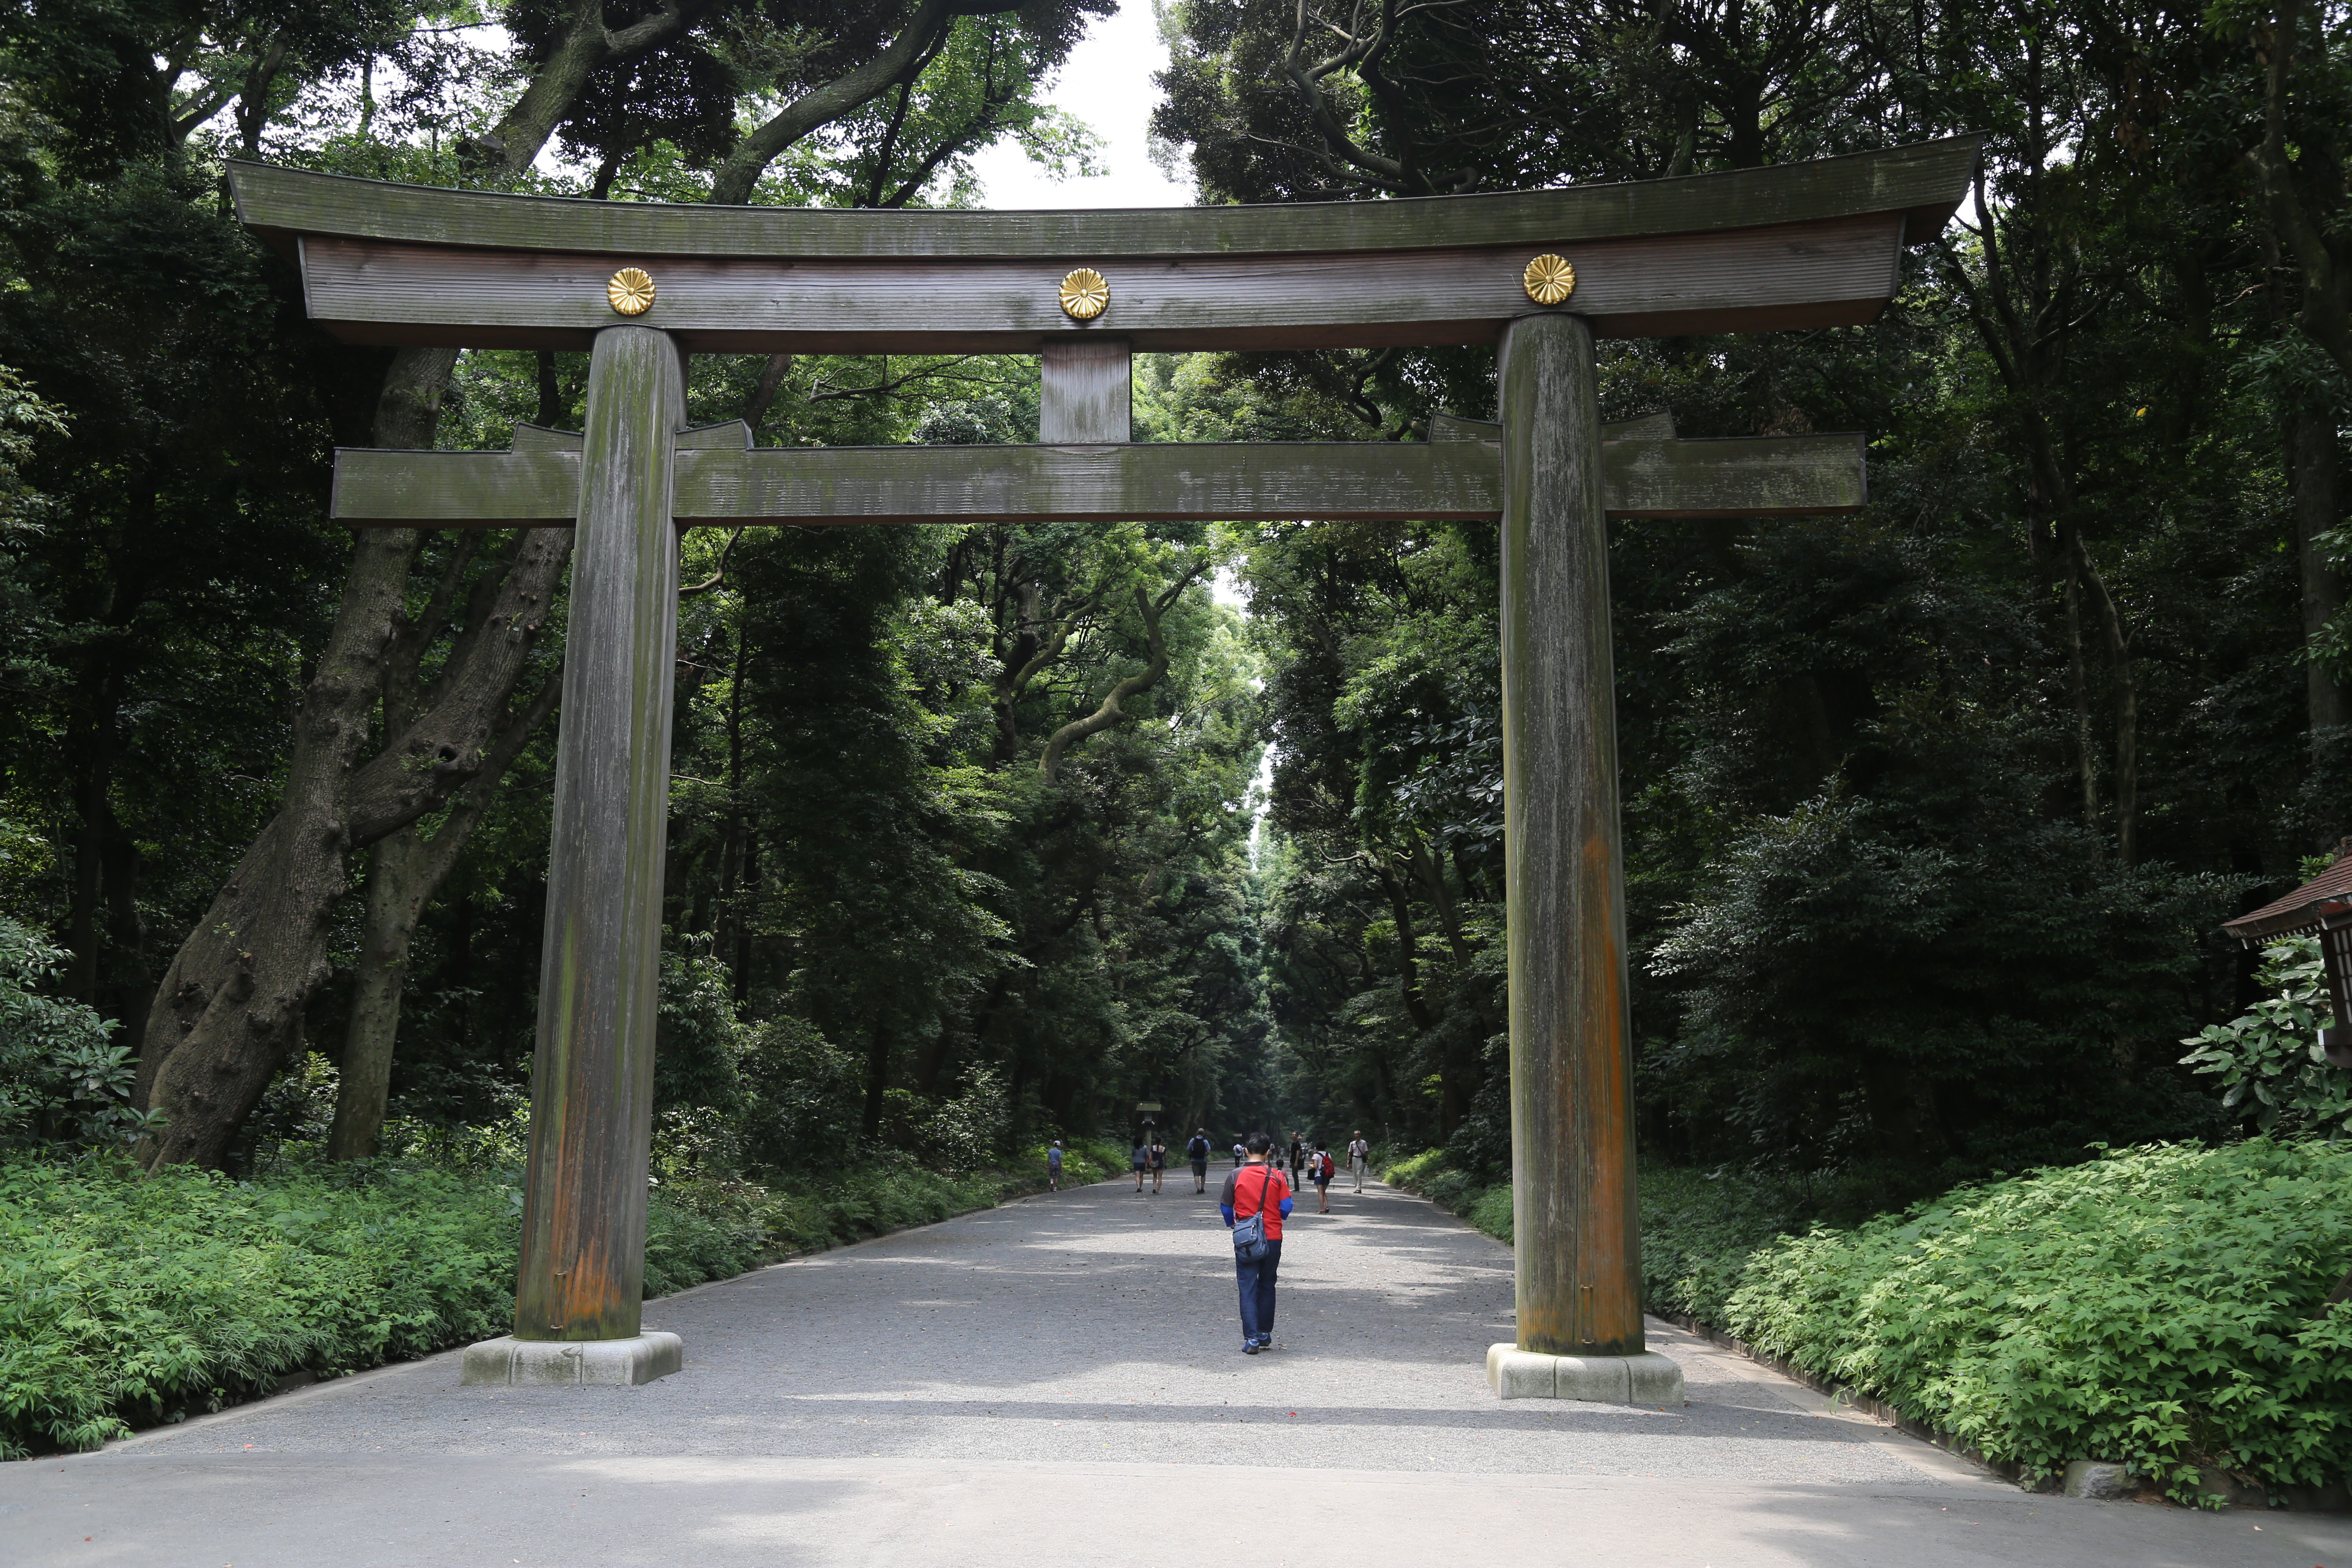
architecture, arch, garden, courtyard, temple, shrine, torii, shinto shrine, outdoor structure